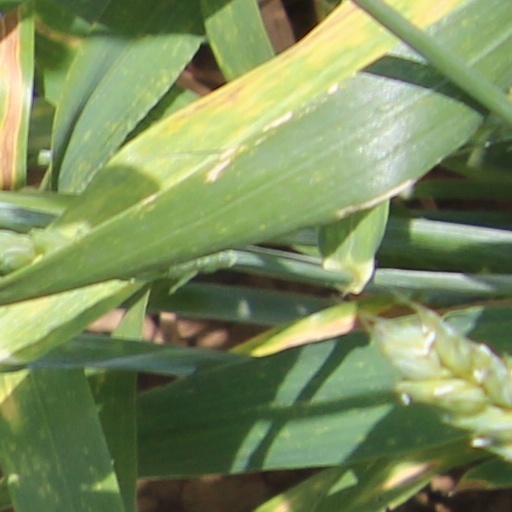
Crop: wheat